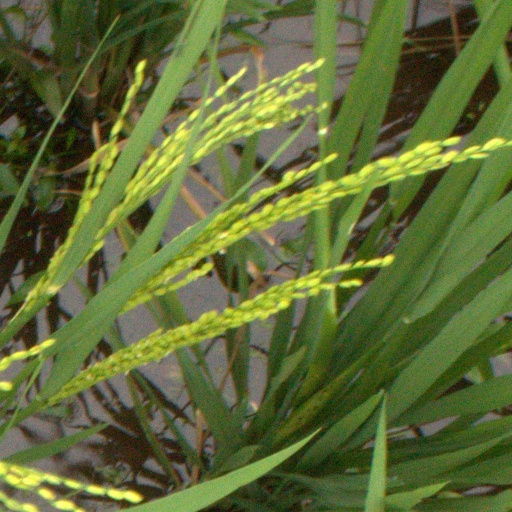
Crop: rice